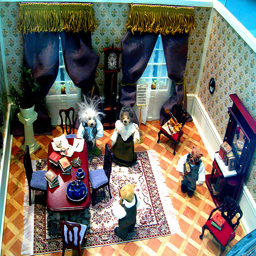
A doll house living room filed with furniture and a persian rug.
A photo of a dollhouse with teddy bears as people.
the inside of a kids dollhouse with small animal toys
A toy house with bears dressed in clothing and furniture set up in the house.
A room in a doll house with furniture, decorations, books, and people in the room also.